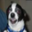
Label: dog